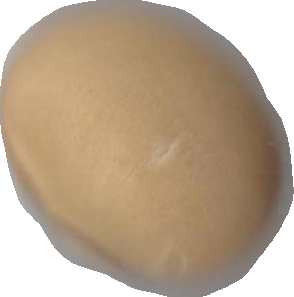
Variety: Dega